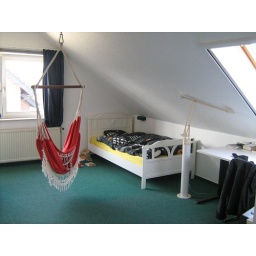
my room standing in the door